SS Queen Victoria (1887)

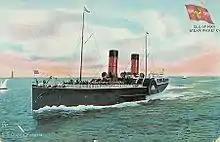
Postcard depiction of "Queen Victoria."

The Manx Line, as the Isle of Man, Liverpool and Manchester Steamship Company was called commenced service with the "Queen Victoria" and her sister "Prince of Wales." Both ships had been built by Fairfield's to excel the "Mona's Isle" and the "Mona's Queen" it being the intention of the shipbuilding firm that the Steam Packet Company should be forced to buy these two ships.